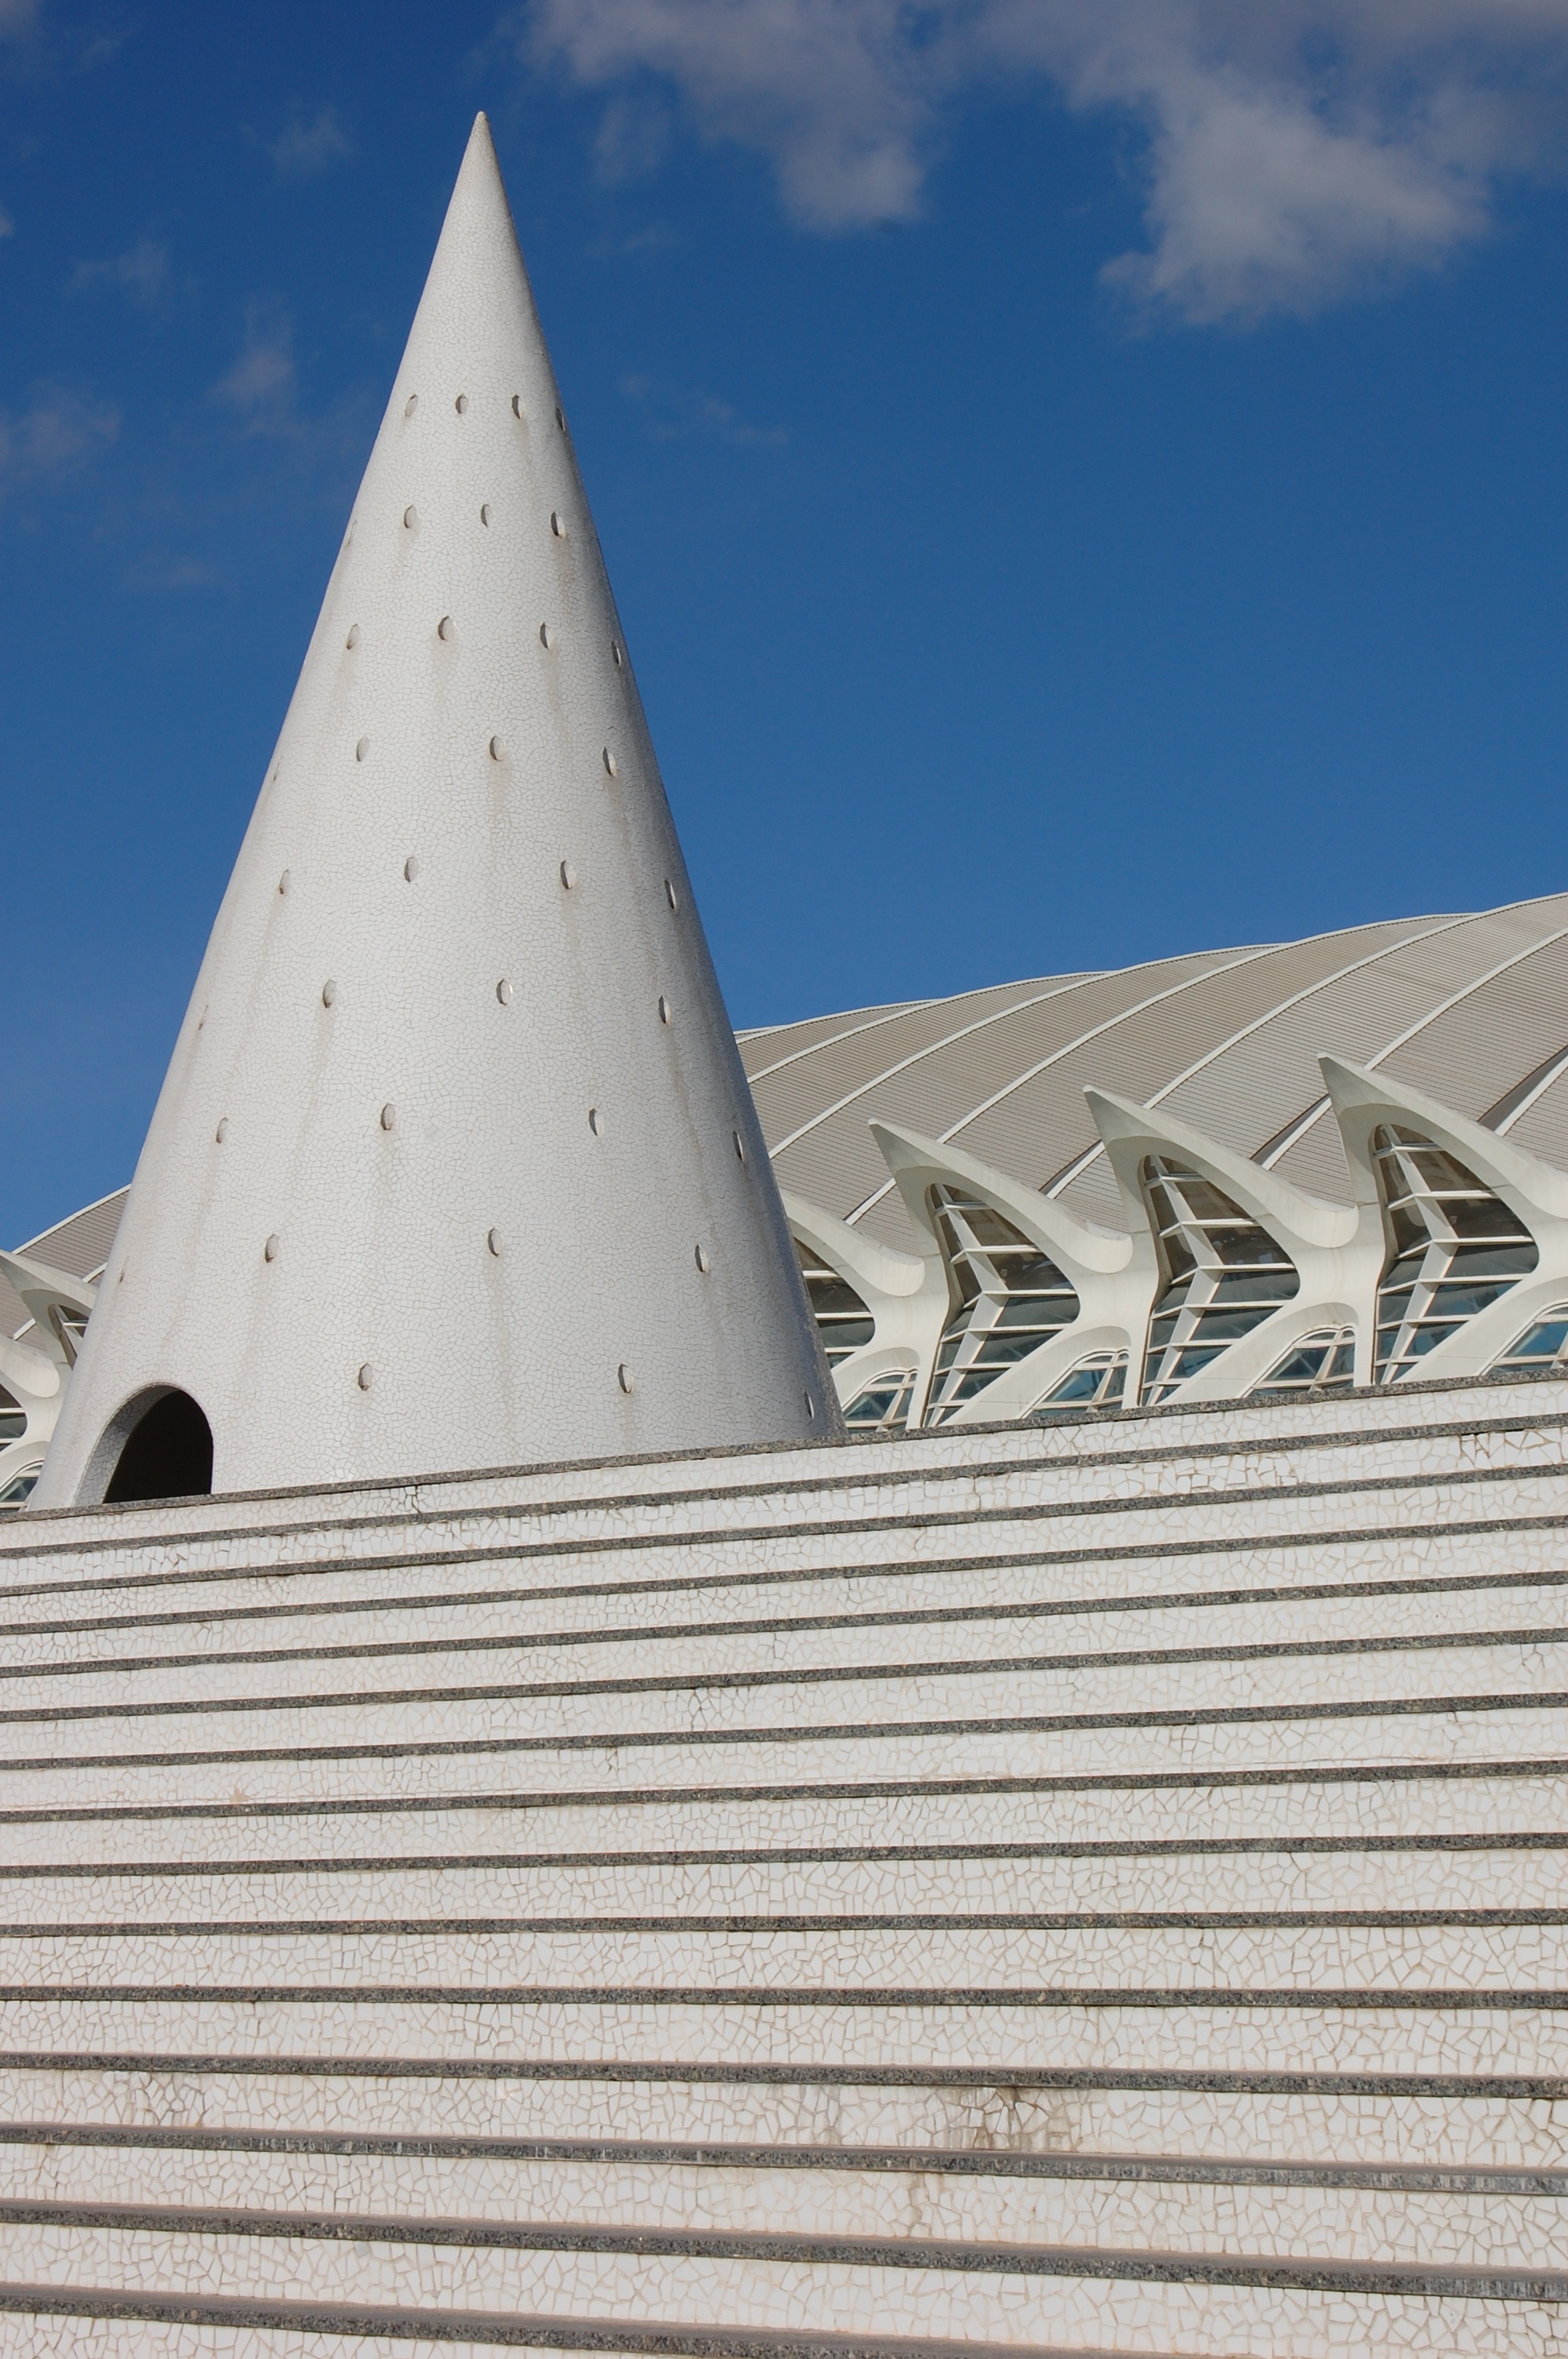
architecture, roof, monument, tower, museum, landmark, facade, tourism, futuristic, spain, valencia, calatrava, mosaik